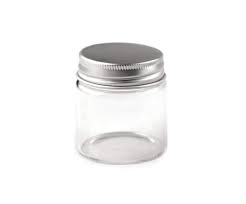
Waste category: glass